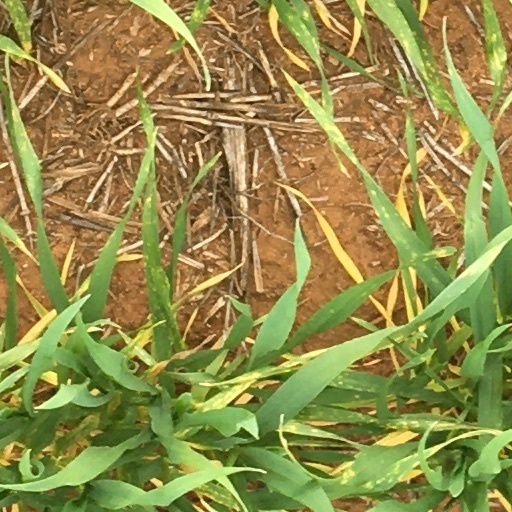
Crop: wheat